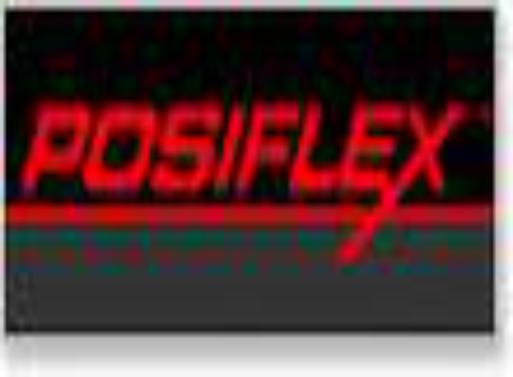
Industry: Others